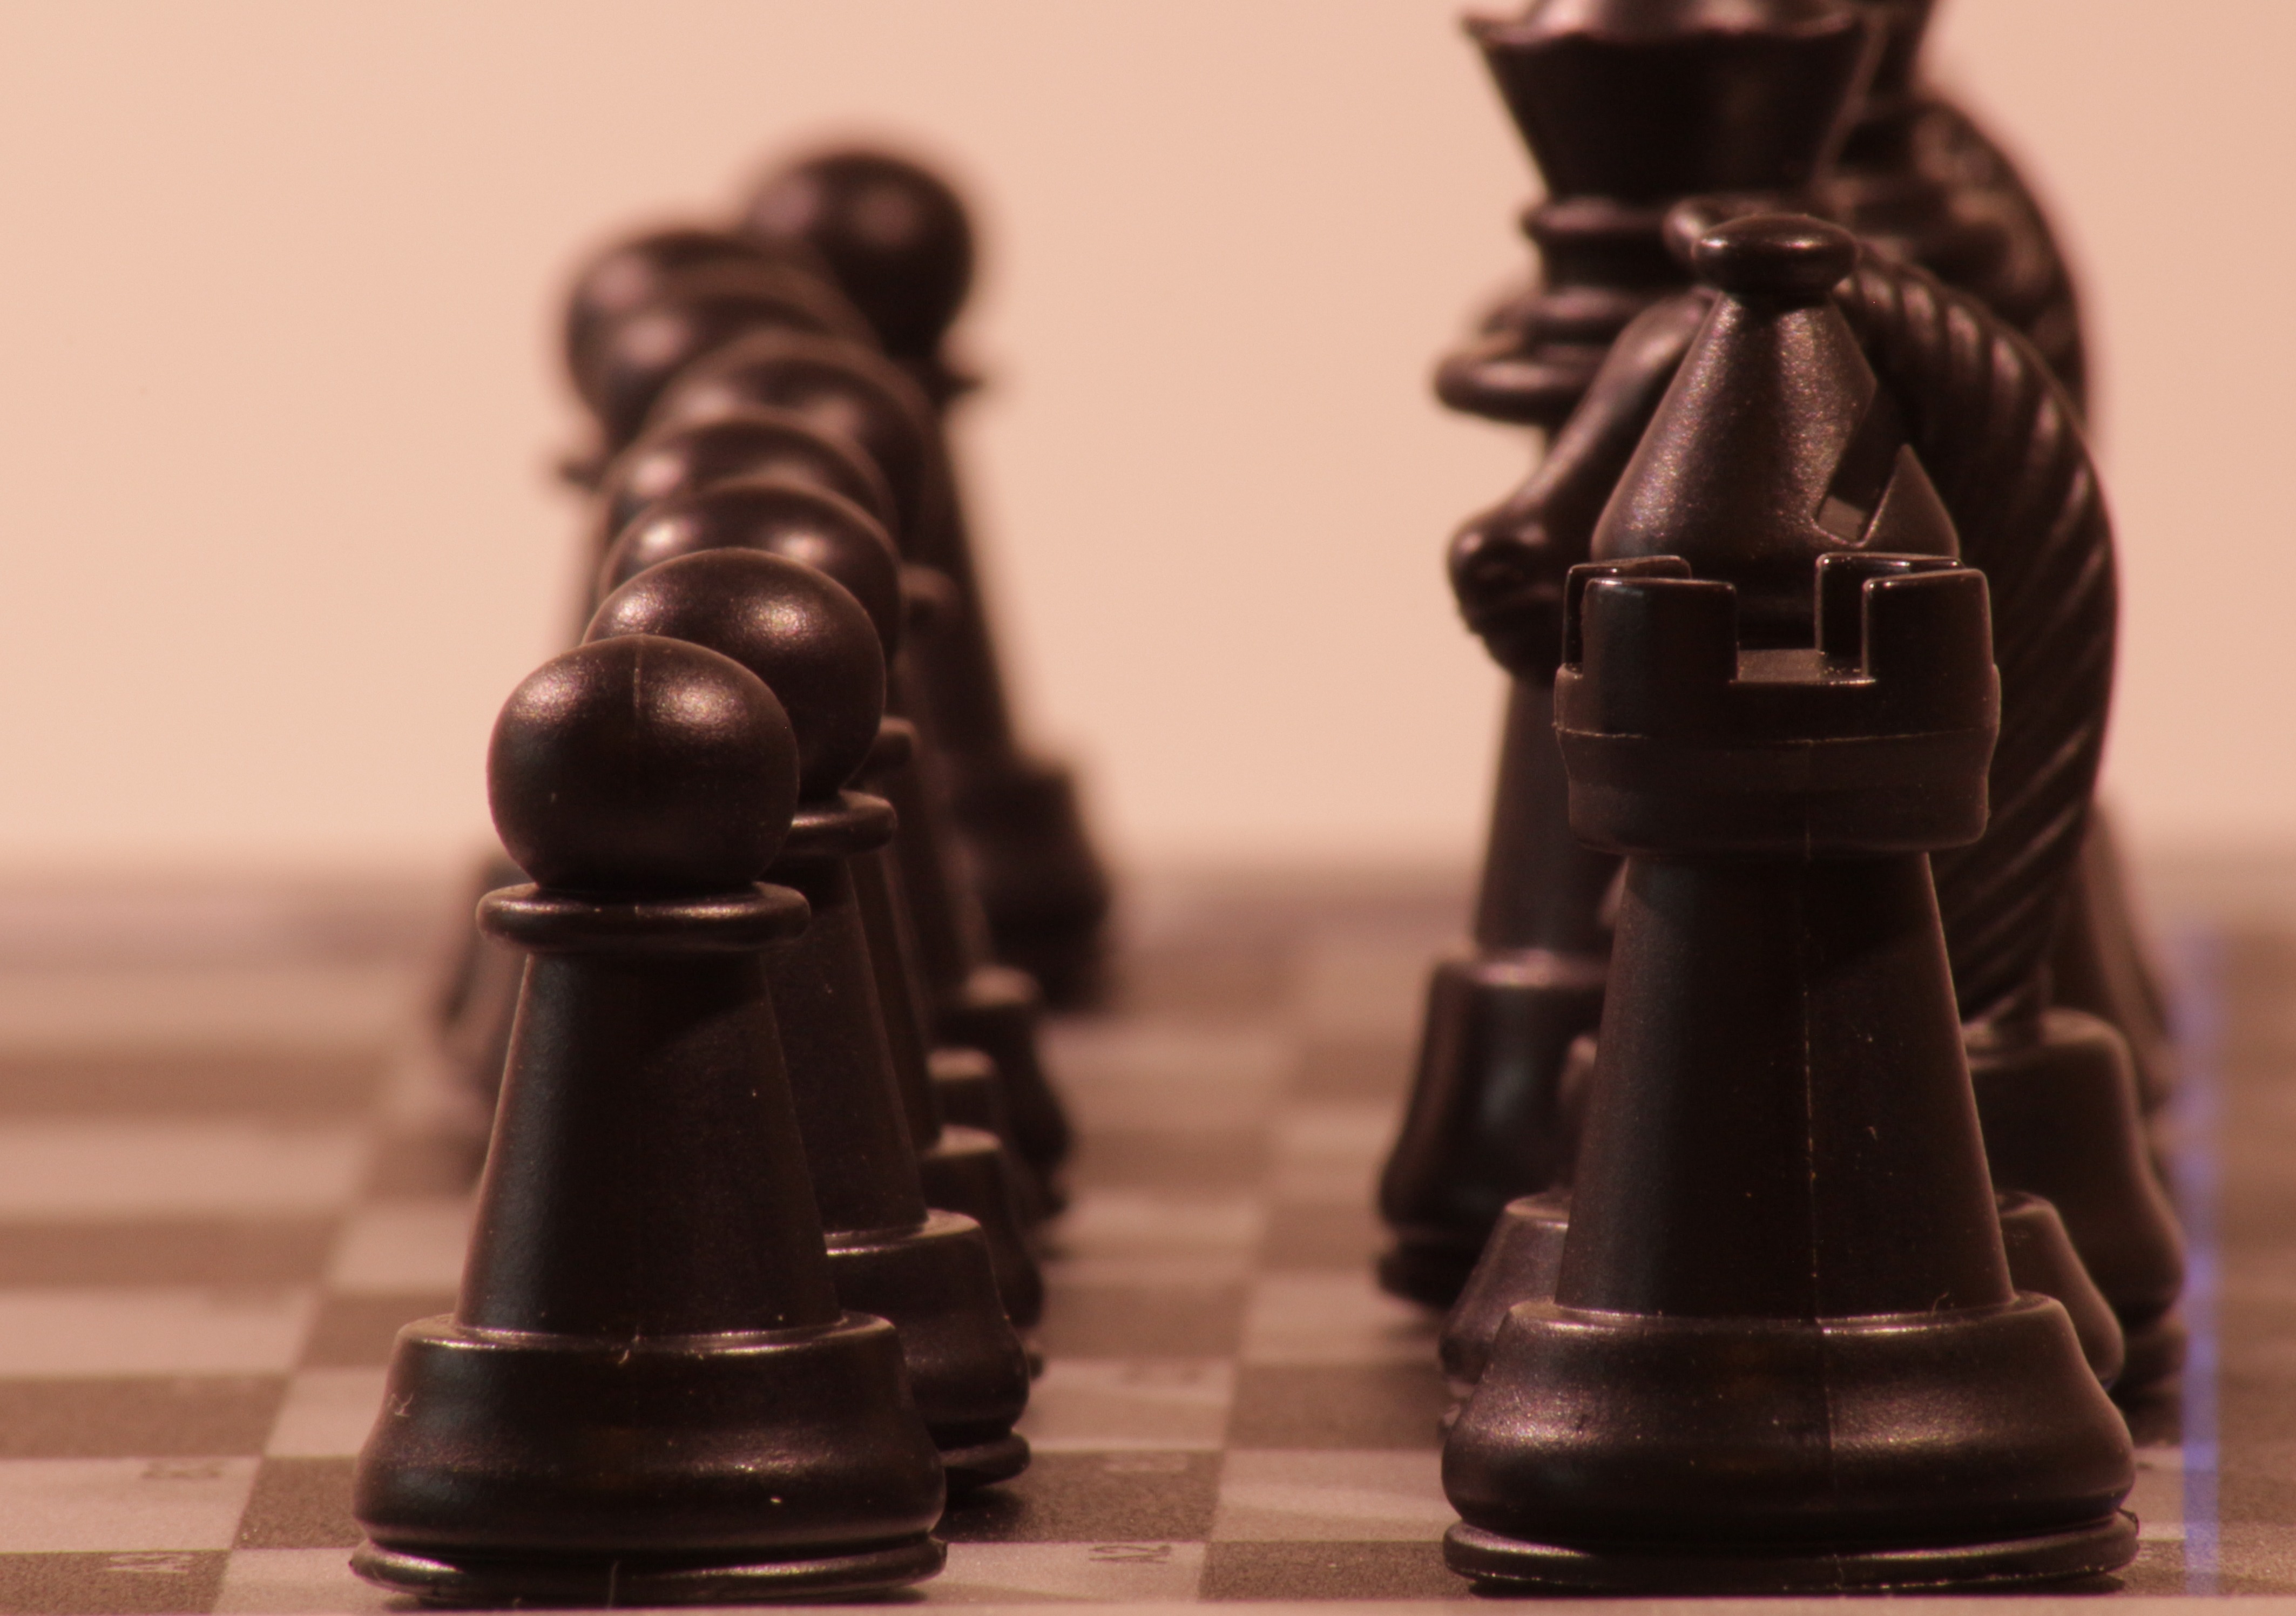
play, recreation, tower, black, board game, figure, sports, chess, chessboard, figures, games, chess board, chess game, indoor games and sports, tabletop game